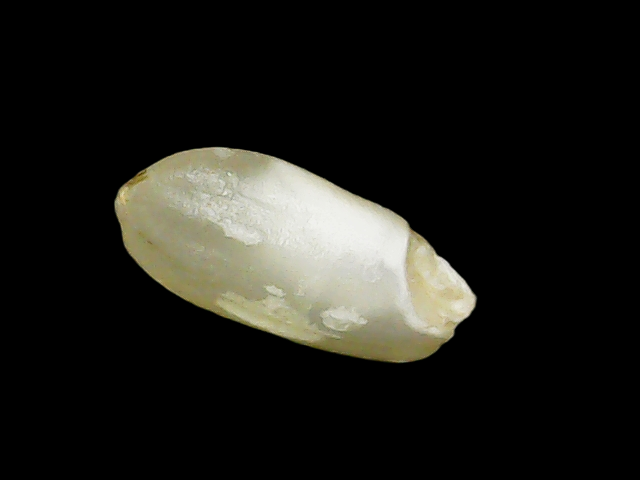
Rice variety: Binadhan8